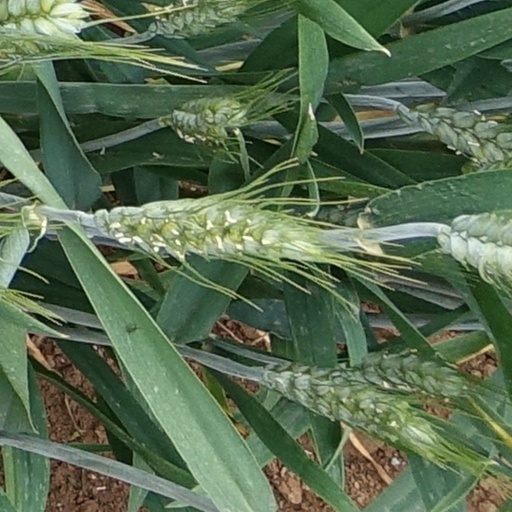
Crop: wheat